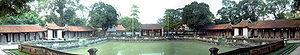
Le Temple de la Littérature, Ha Noi